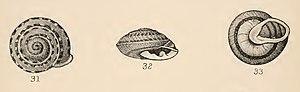
Le Pleurodonte joséphine est une espèce de gastéropode pulmoné tropical de la famille des Pleurodontidae, endémique des Petites Antilles. L'espèce a été décrite sous le nom Helix josephinae par André Étienne d'Audebert de Férussac. Le Muséum national d'Histoire naturelle de Paris préserve les syntypes.